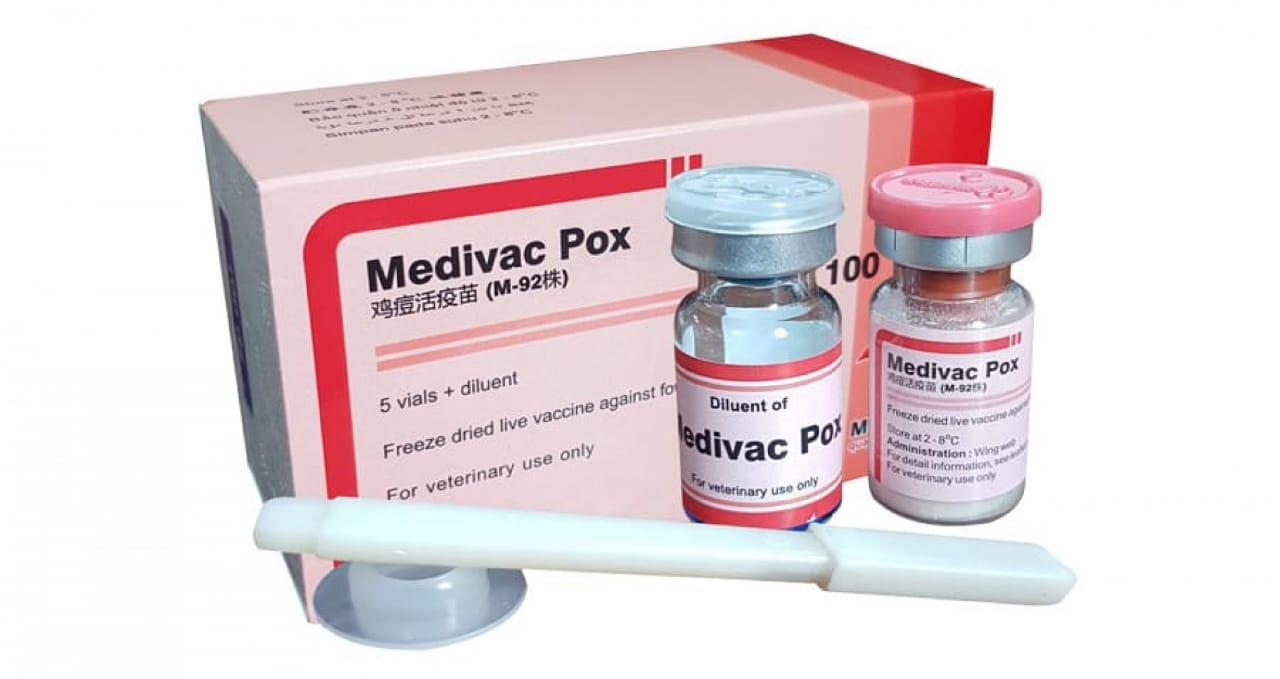
Huu ni chanjo ya medivac  pox. Chanjo hii inatumika kutoa kinga,dhidi ya ugonjwa wa  ndui ya kuku.Kifunganisho kinaonyesha  chupa mbili ndogo.moja ikiwa na chanjo yenyewe na nyingine ikiwa na kimumunyo cha   kuchanganyikia.